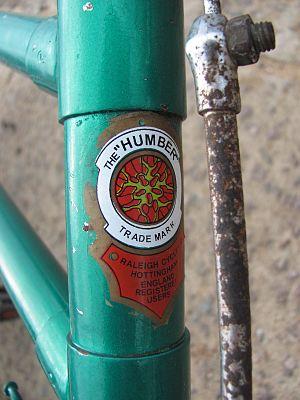
Humber était un fabricant anglais de bicyclettes, de motocyclettes et de véhicules à moteur, coté en bourse à partir de 1887. Il prend le nom de Humber & Co Limited en raison de la réputation de qualité des produits de l'un des associés de la fédération des entreprises qui avaient appartenu à Thomas Humber. Une reconstruction financière en 1899 transféra ses activités à Humber Limited. La marque disparaît en 1967. Humber était basé à Coventry dans les Midlands de l'Ouest.